Fokker F28 Fellowship

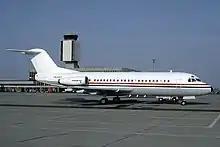
The Mk 2000 has a longer fuselage

The Fokker F28 Fellowship was a short-haul, twin-engined jetliner, sharing broad similarities to the British Aircraft Corporation's BAC One-Eleven built in the UK and the first-generation Douglas DC-9 built in the US in terms of basic configuration, featuring a T-tail and engines mounted at the rear of the fuselage. The choice of a low-mounted wing, amongst other benefits, somewhat shielded the tail-mounted engines from the threat of foreign object damage. Fuel is stored within both the outer wing and the fuselage; additional pylon-mounted tanks could be installed for extended range operations if so required. The structure, which features a fail-safe design, is constructed using the same bonding techniques previously pioneered for the F27.